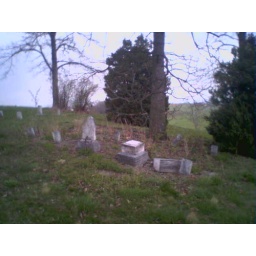
The site of Pitzers Chapel up the hill from my grandmothers house in Arden,WV.